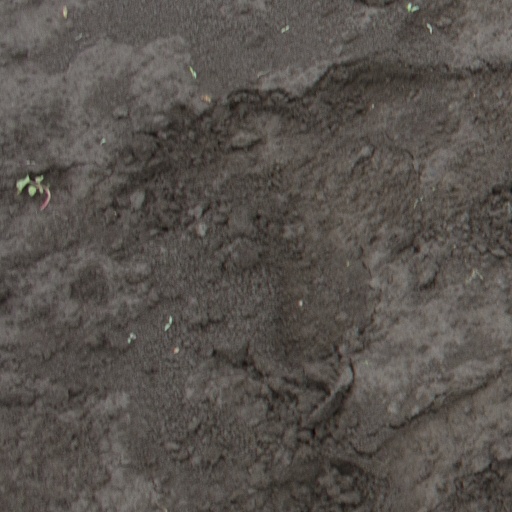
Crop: soybean